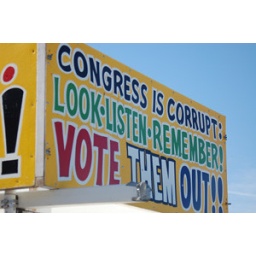
There was a car driving around with this sign ontop, pretty interesting.